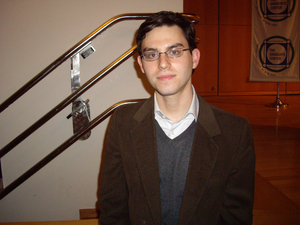
Joshua Foer est un journaliste et champion de mnémotechnique américain.